Roberson Mansion

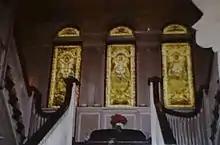
Stained glass windows at the top of the main staircase

The New York City interior design firm, Pottier & Stymus designed the interior decorations. Townsend & Fleming landscape firm from Buffalo was hired to do the grounds. Titchener Iron works designed and manufactured the wrought iron fence surrounding the grounds. Estimated cost for the entire project was $107,500.